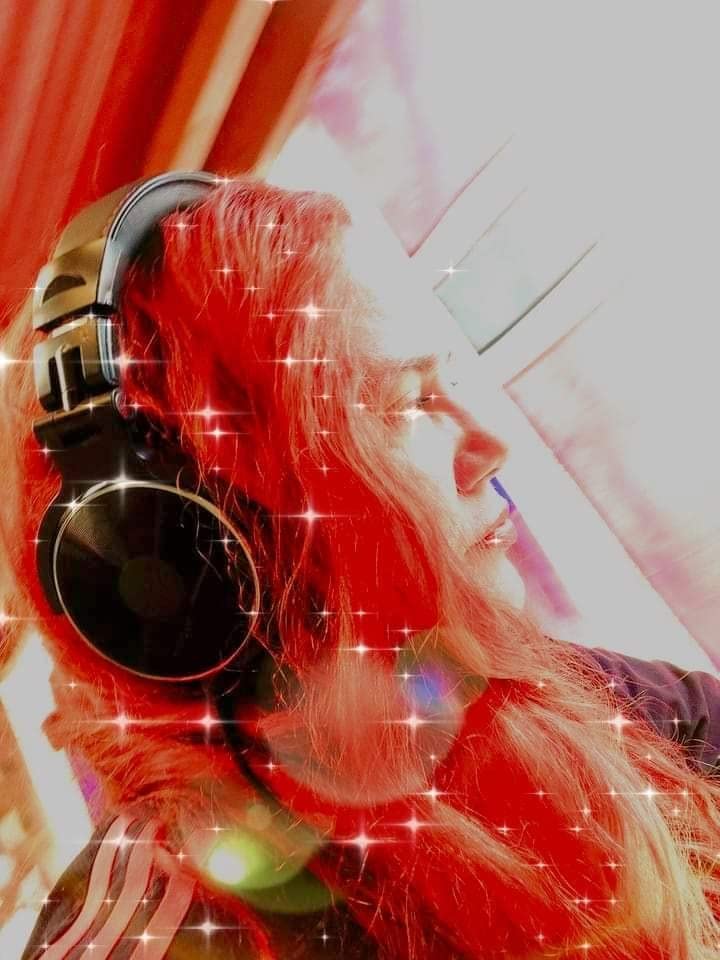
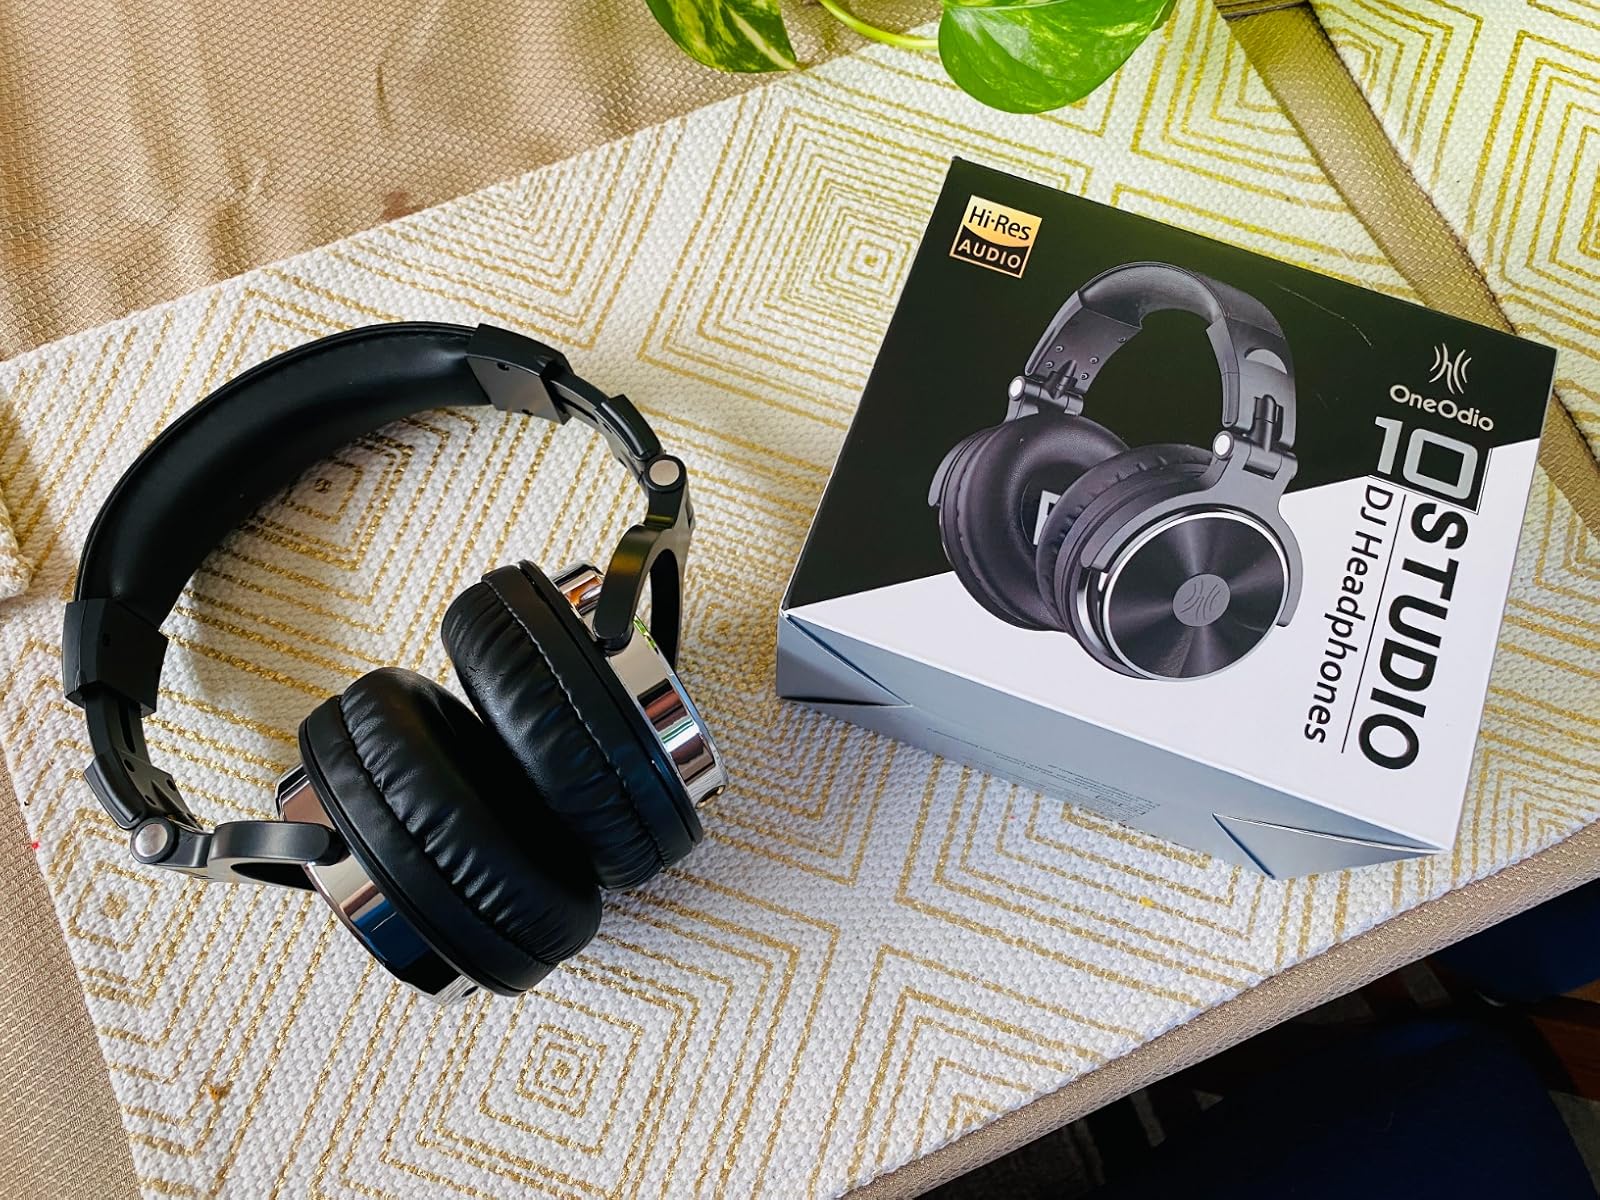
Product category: headphones
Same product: yes